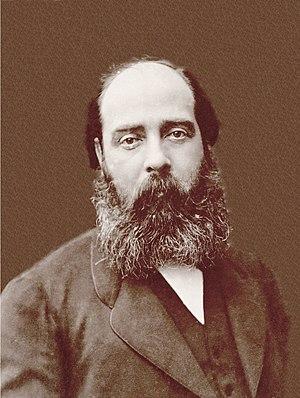
Hector Malot (1830 - 1907), écrivain français
Hector-Henri Malot dit Hector Malot, né le 20 mai 1830 à La Bouille, non loin de Rouen, et mort le 18 juillet 1907 à Fontenay-sous-Bois, est un romancier français.